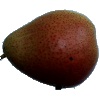
Label: Pear Forelle 1